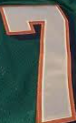
Number: 7